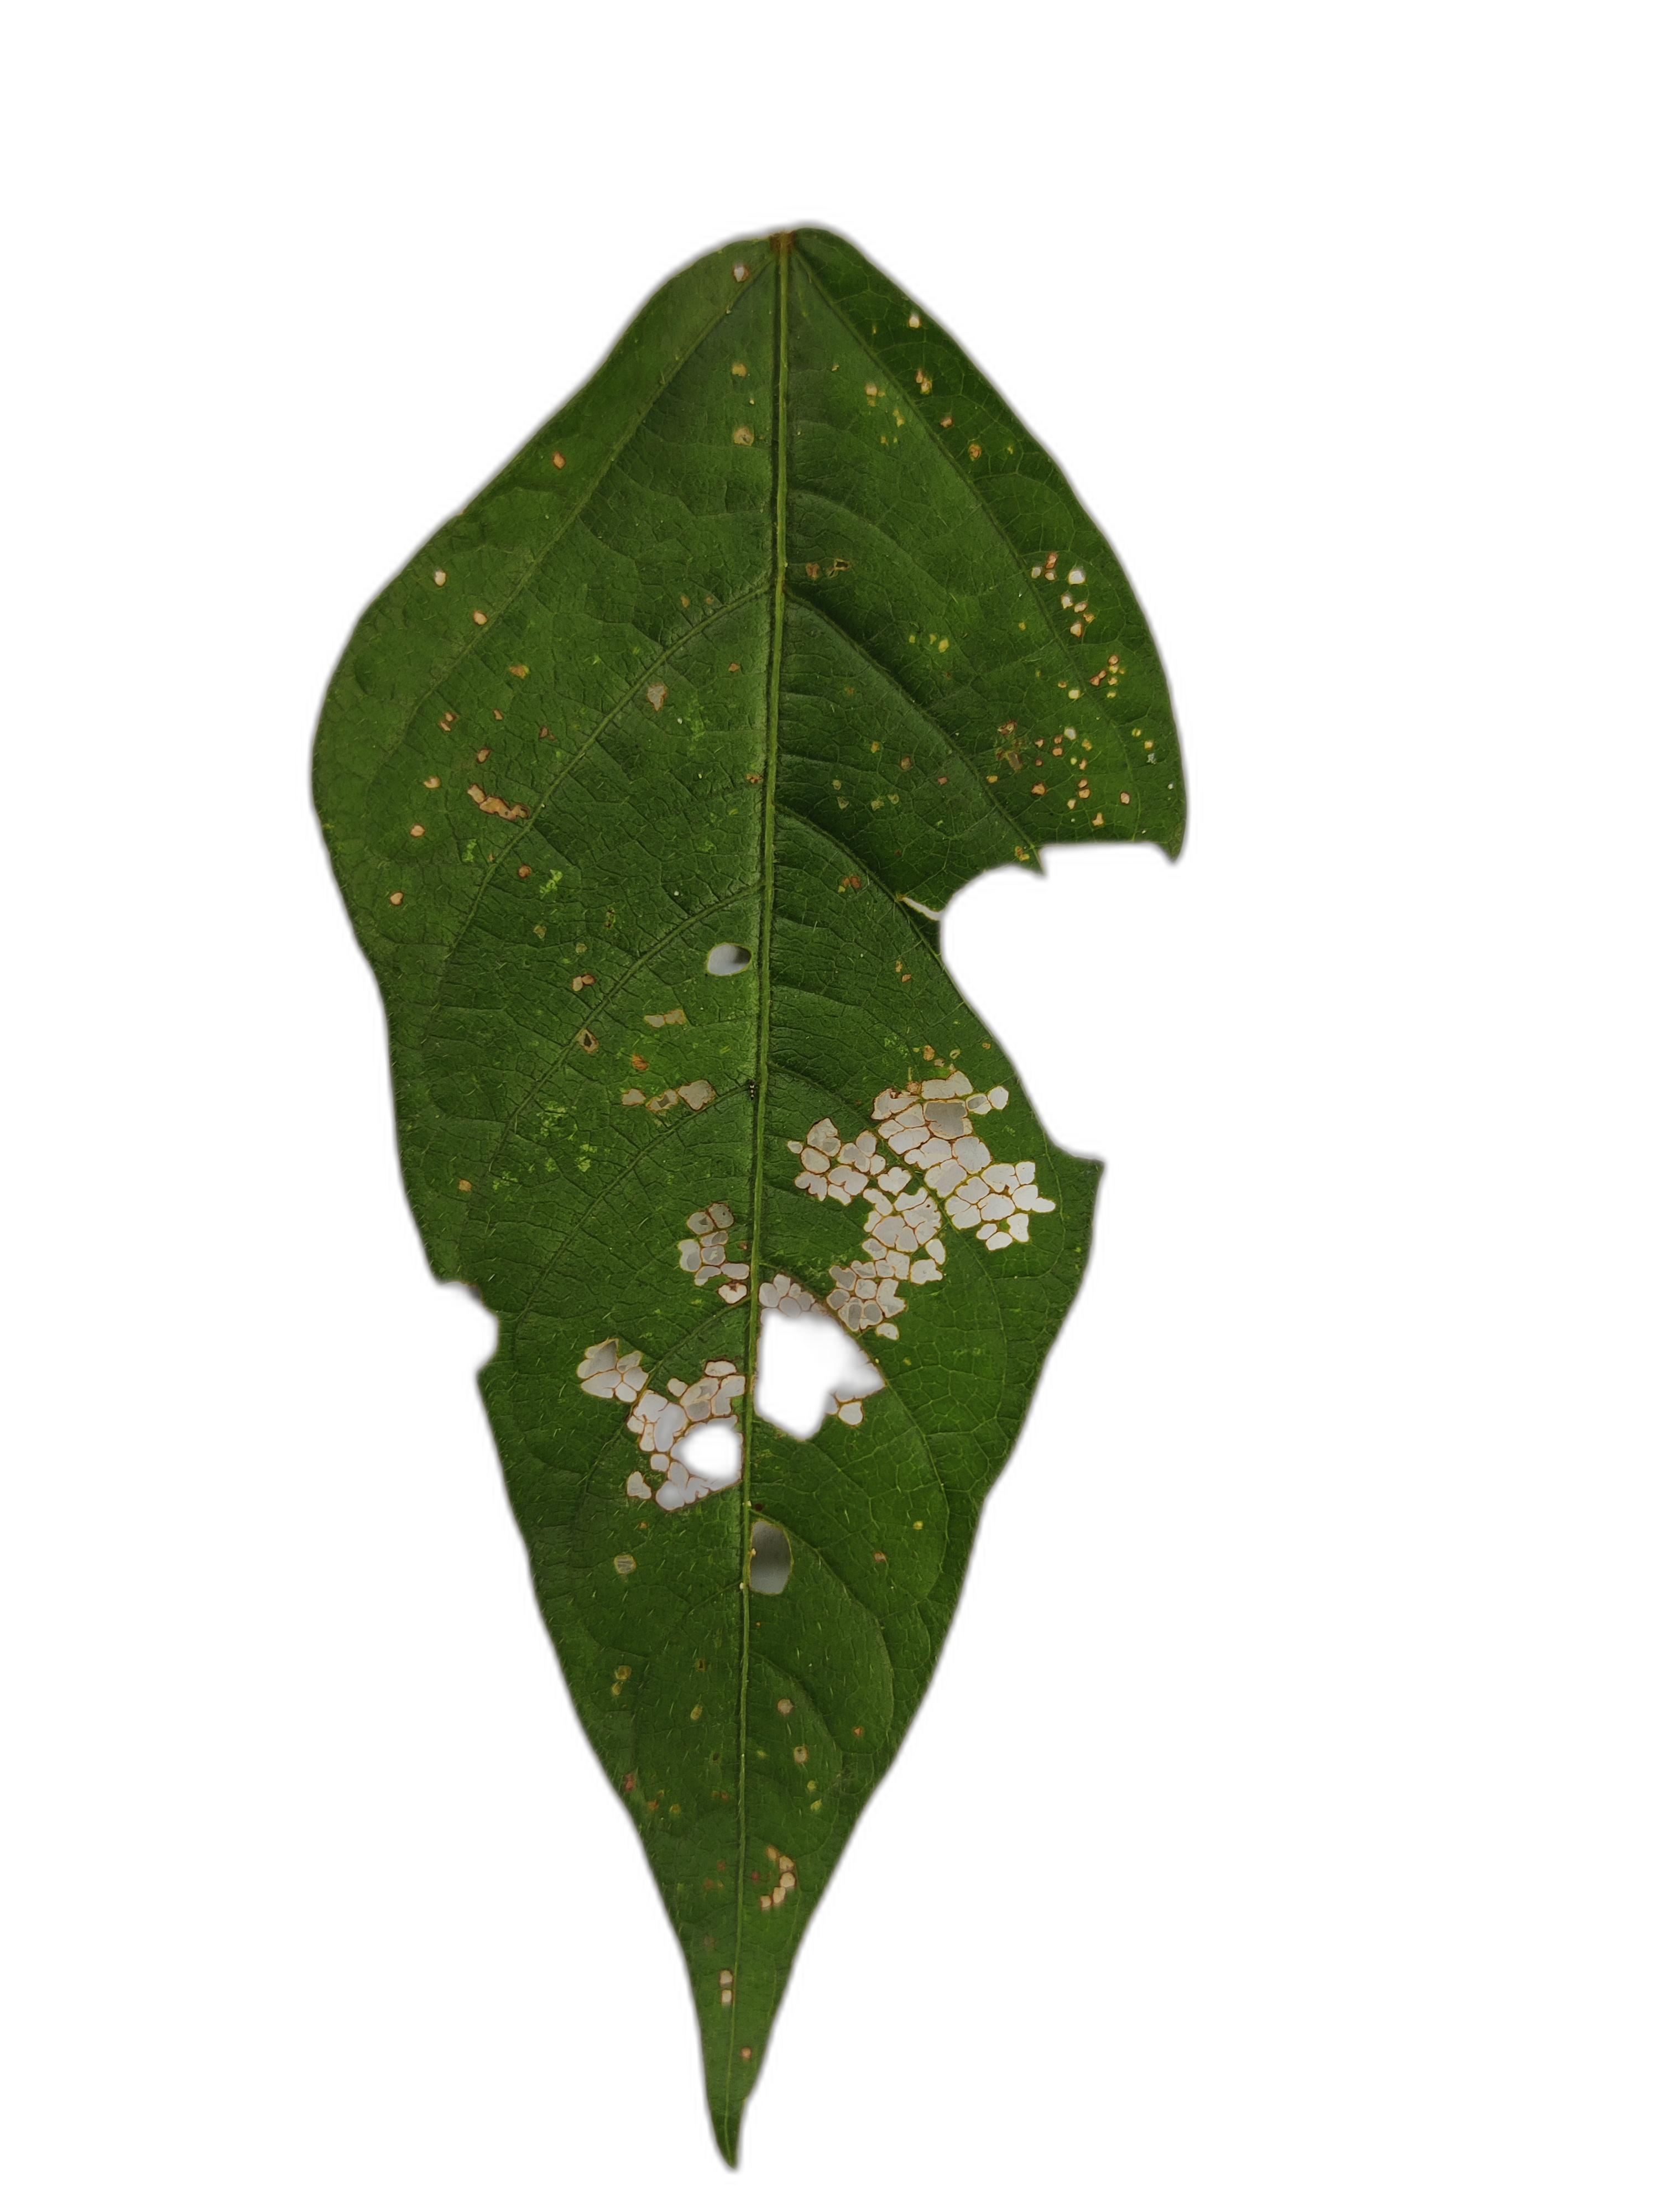
Label: Cercospora leaf spot